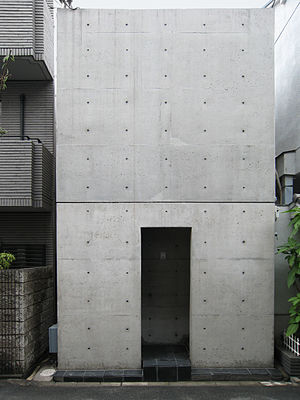
Tadao Ando
Azuma House(住吉の長屋）,Osaka, Japan, 1976
Tadao Ando er en japansk arkitekt, der arbejder med et ekstremt enkelt formsprog. Han er berømt for hans arbejde med In-situ beton. Tadao Ando benytter sig typisk af krydsfinér støbeplader som er glatte og det bliver betonen derfor også. I stedet for at gemme de støbehuller væk der opstår for at holde sammen på støbeformen, viser han dem frem som en del af værket. Man kan tale om en ærlig konstruktion der ikke har noget at skjule. Støbeformshullerne er en del af Tadao Andos karakteristiske arkitektoniske udtryk. I dansk sammenhæng er det ofte tillagt for stor vægt at hans byggerier går op i tatamimåtte modulmål. Det er et ganske almindelig Japansk byggemodulmål og har været det i hundreder af år. Tadao Andos bygerier fremstår klare og med en fornemmelse for rumlighed. Ofte kun i ét dominerende materiale: Beton. Dette får rummene og bygningerne til at træde tydeligere frem gennem deres volumer og det lys der falder på dem.